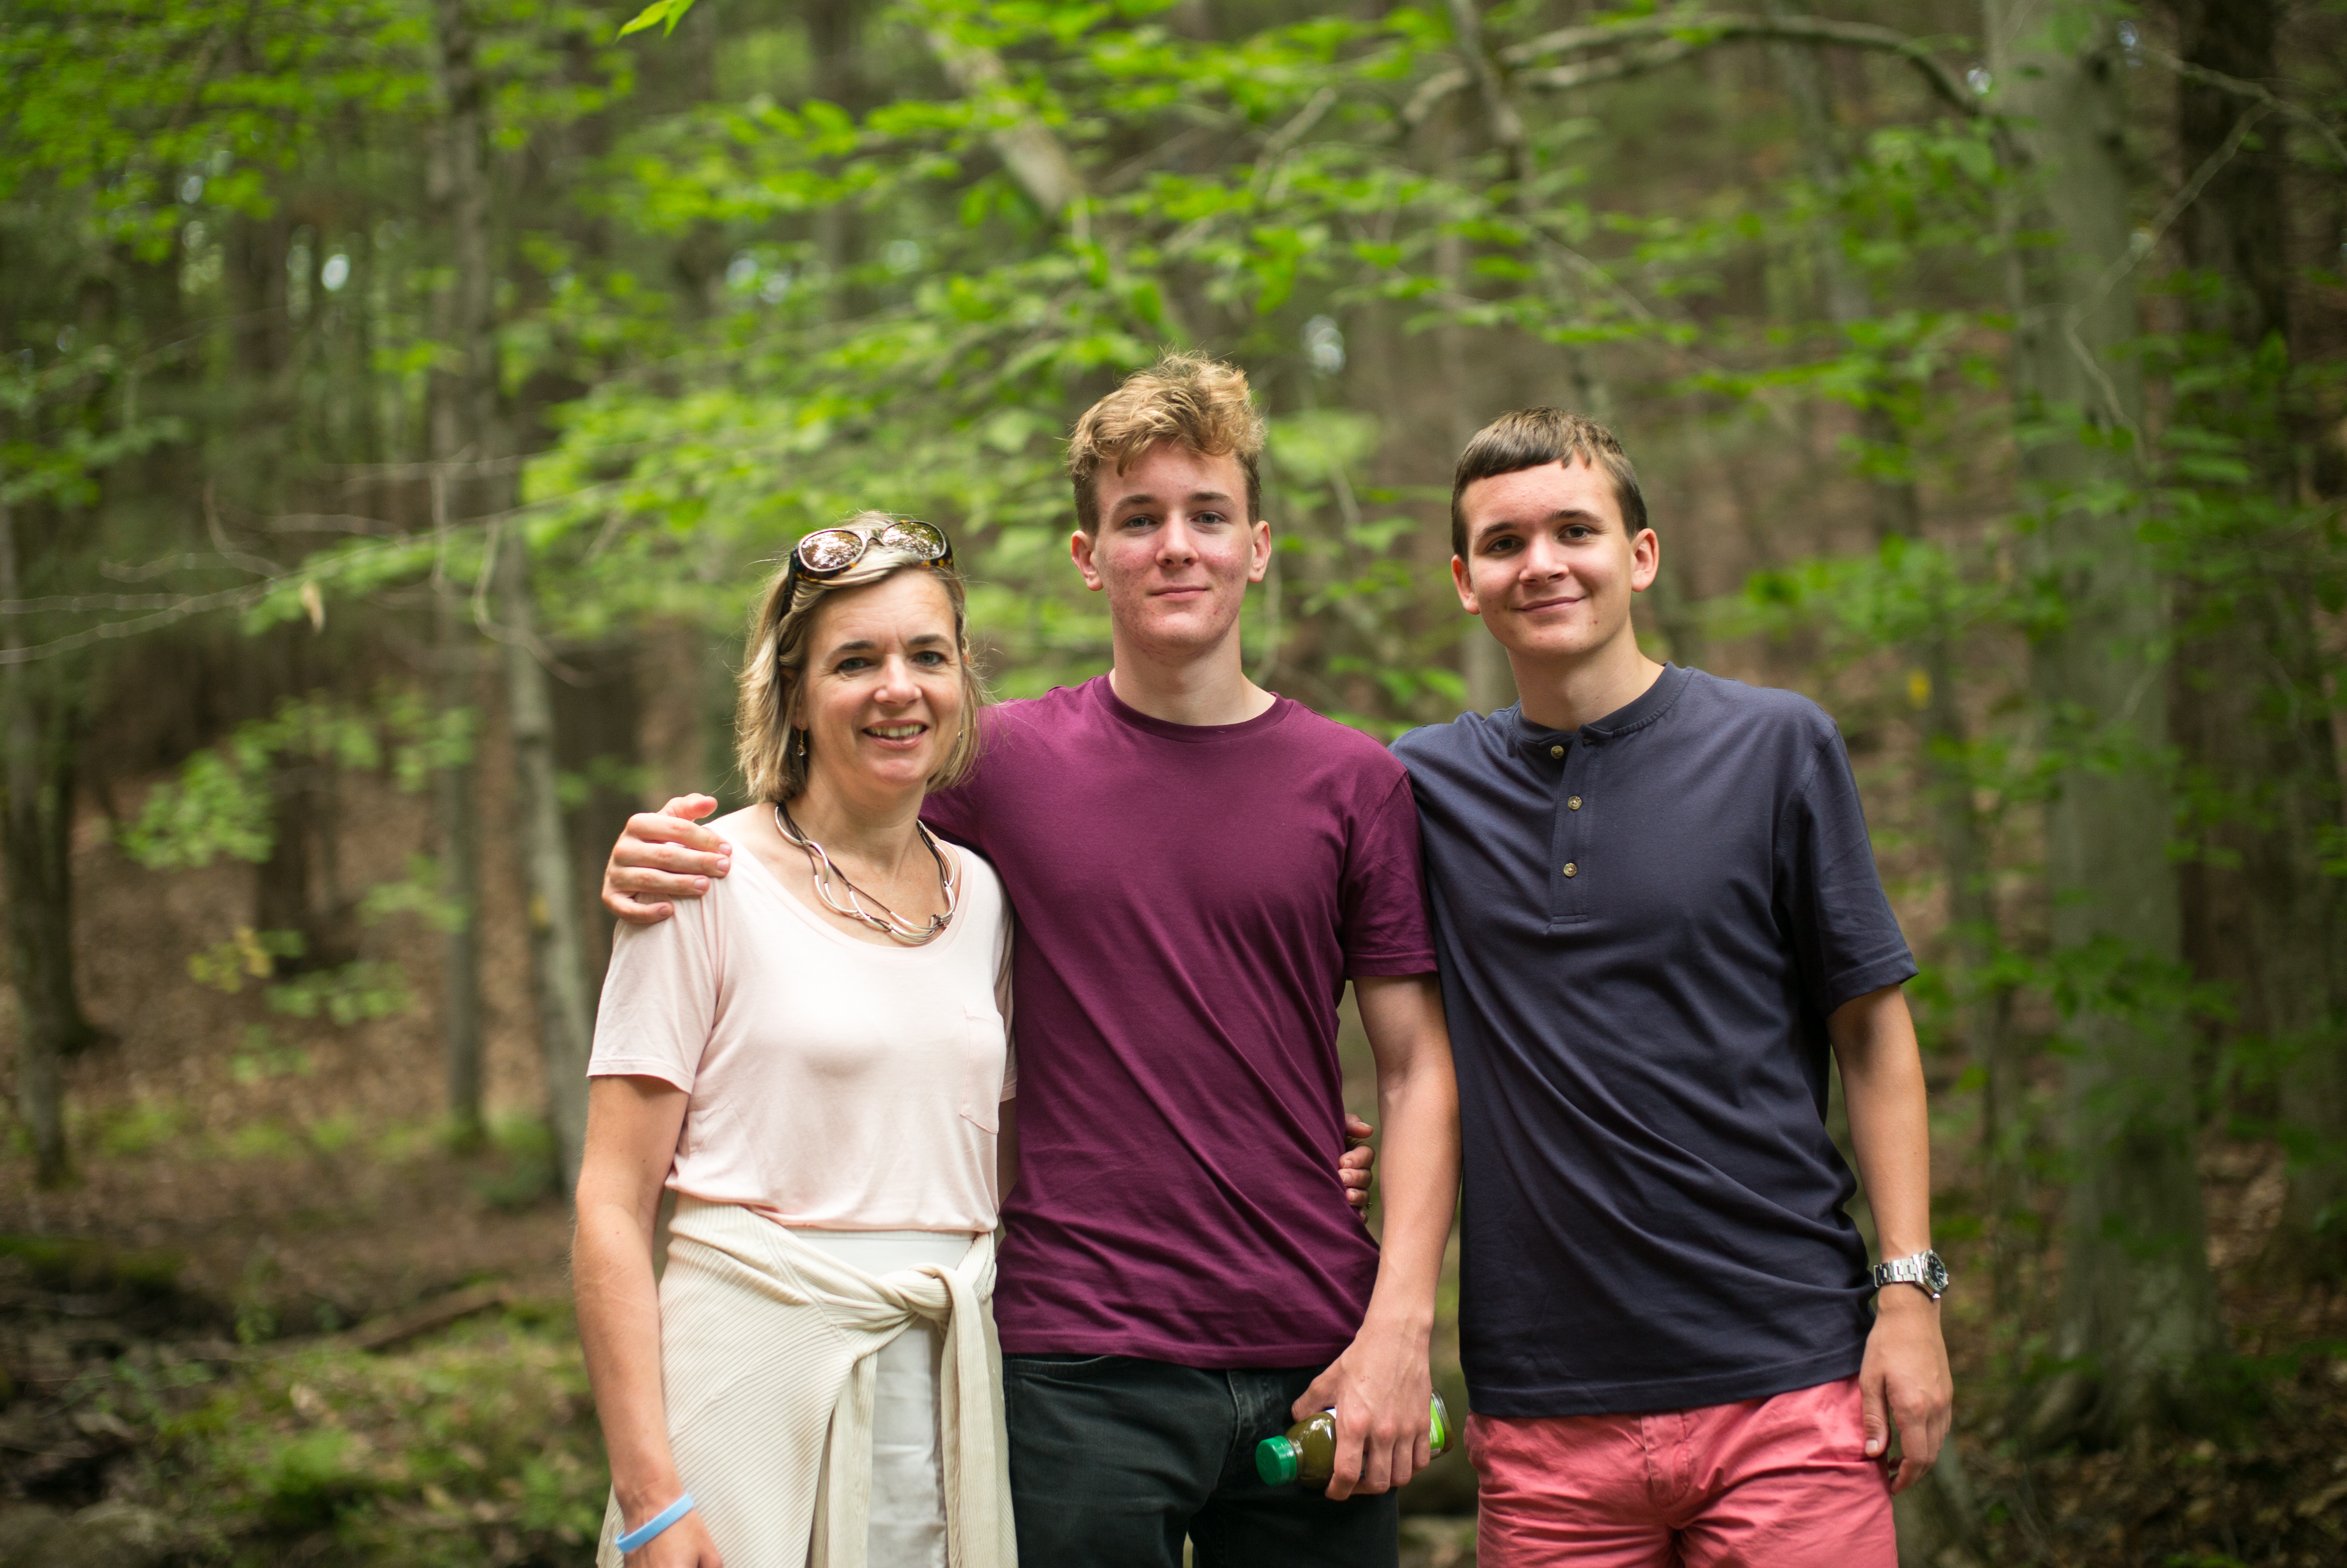
forest, person, people, summer, usa, student, 2015, family, m, lac, team, university, arts, waterville, 50, day, grounds, campus, leica, 240, summilux, college, maine, liberal, colby, movein, colbycollege, nescac, colby2019, arboretum, portrait photography, social group